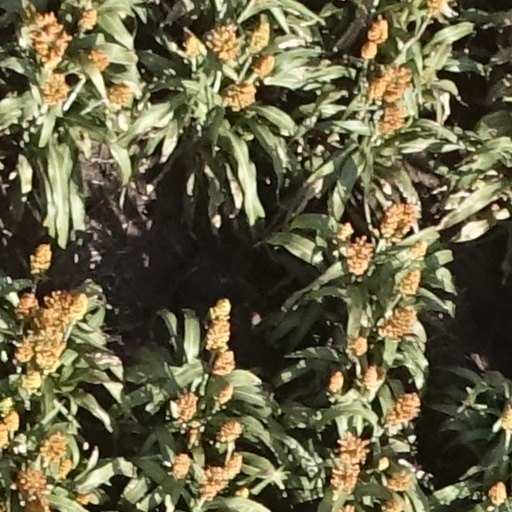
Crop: sorghum